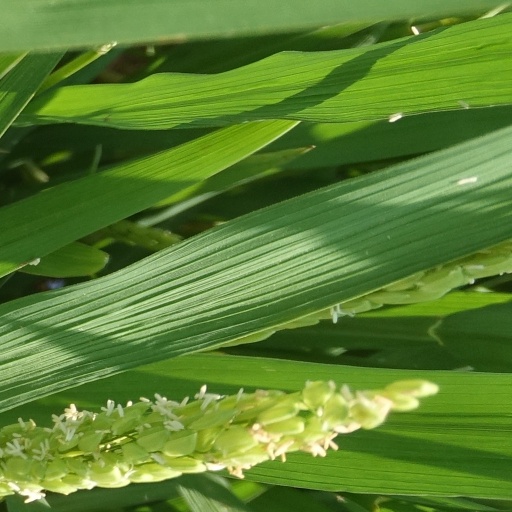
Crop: rice